Benjamin Pollock's Toy Shop

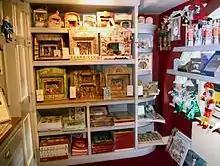
Selection of toy theatres at Pollock's

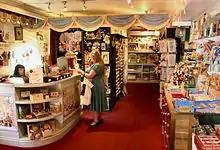
Interior of Benjamin Pollock's Toy Shop in Covent Garden

Under Marguerite Fawdry's ownership Pollock's became one of the first shops to open in the newly renovated Covent Garden Piazza building in 1980. In 1988 she sold the shop to Christopher Baldwin and his brother Peter Baldwin, a toy theatre collector and actor best known for his role of Derek Wilton in the UK soap opera "Coronation Street", who had been the shop's manager between acting jobs. In 2008 Christopher Baldwin retired and Louise Heard, who had worked in the shop since the 1980s, became the co-owner with Peter Baldwin. In 2010 they opened a second shop in Stable Yard at Hatfield House. Since Peter Baldwin's death in 2015 the shop has been run by Louise Heard. Adult customers have included Charlie Chaplin and Joanna Lumley.